RuPaul's Drag Race All Stars season 2

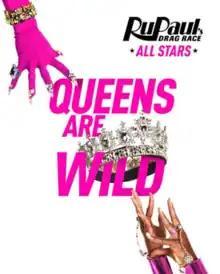
Promotional poster for season two

The second season of "RuPaul's Drag Race All Stars" premiered on the Logo network on a new night; Thursday, August 25, 2016. Returning judges included RuPaul, Michelle Visage, with Carson Kressley joining the panel, while the space previously occupied by Ross Mathews was filled by Todrick Hall. Cast members were announced on June 17, 2016. This season featured ten All-Star contestants, selected from the show's second season through to its seventh season, who competed to be inducted into the ""Drag Race" Hall of Fame".